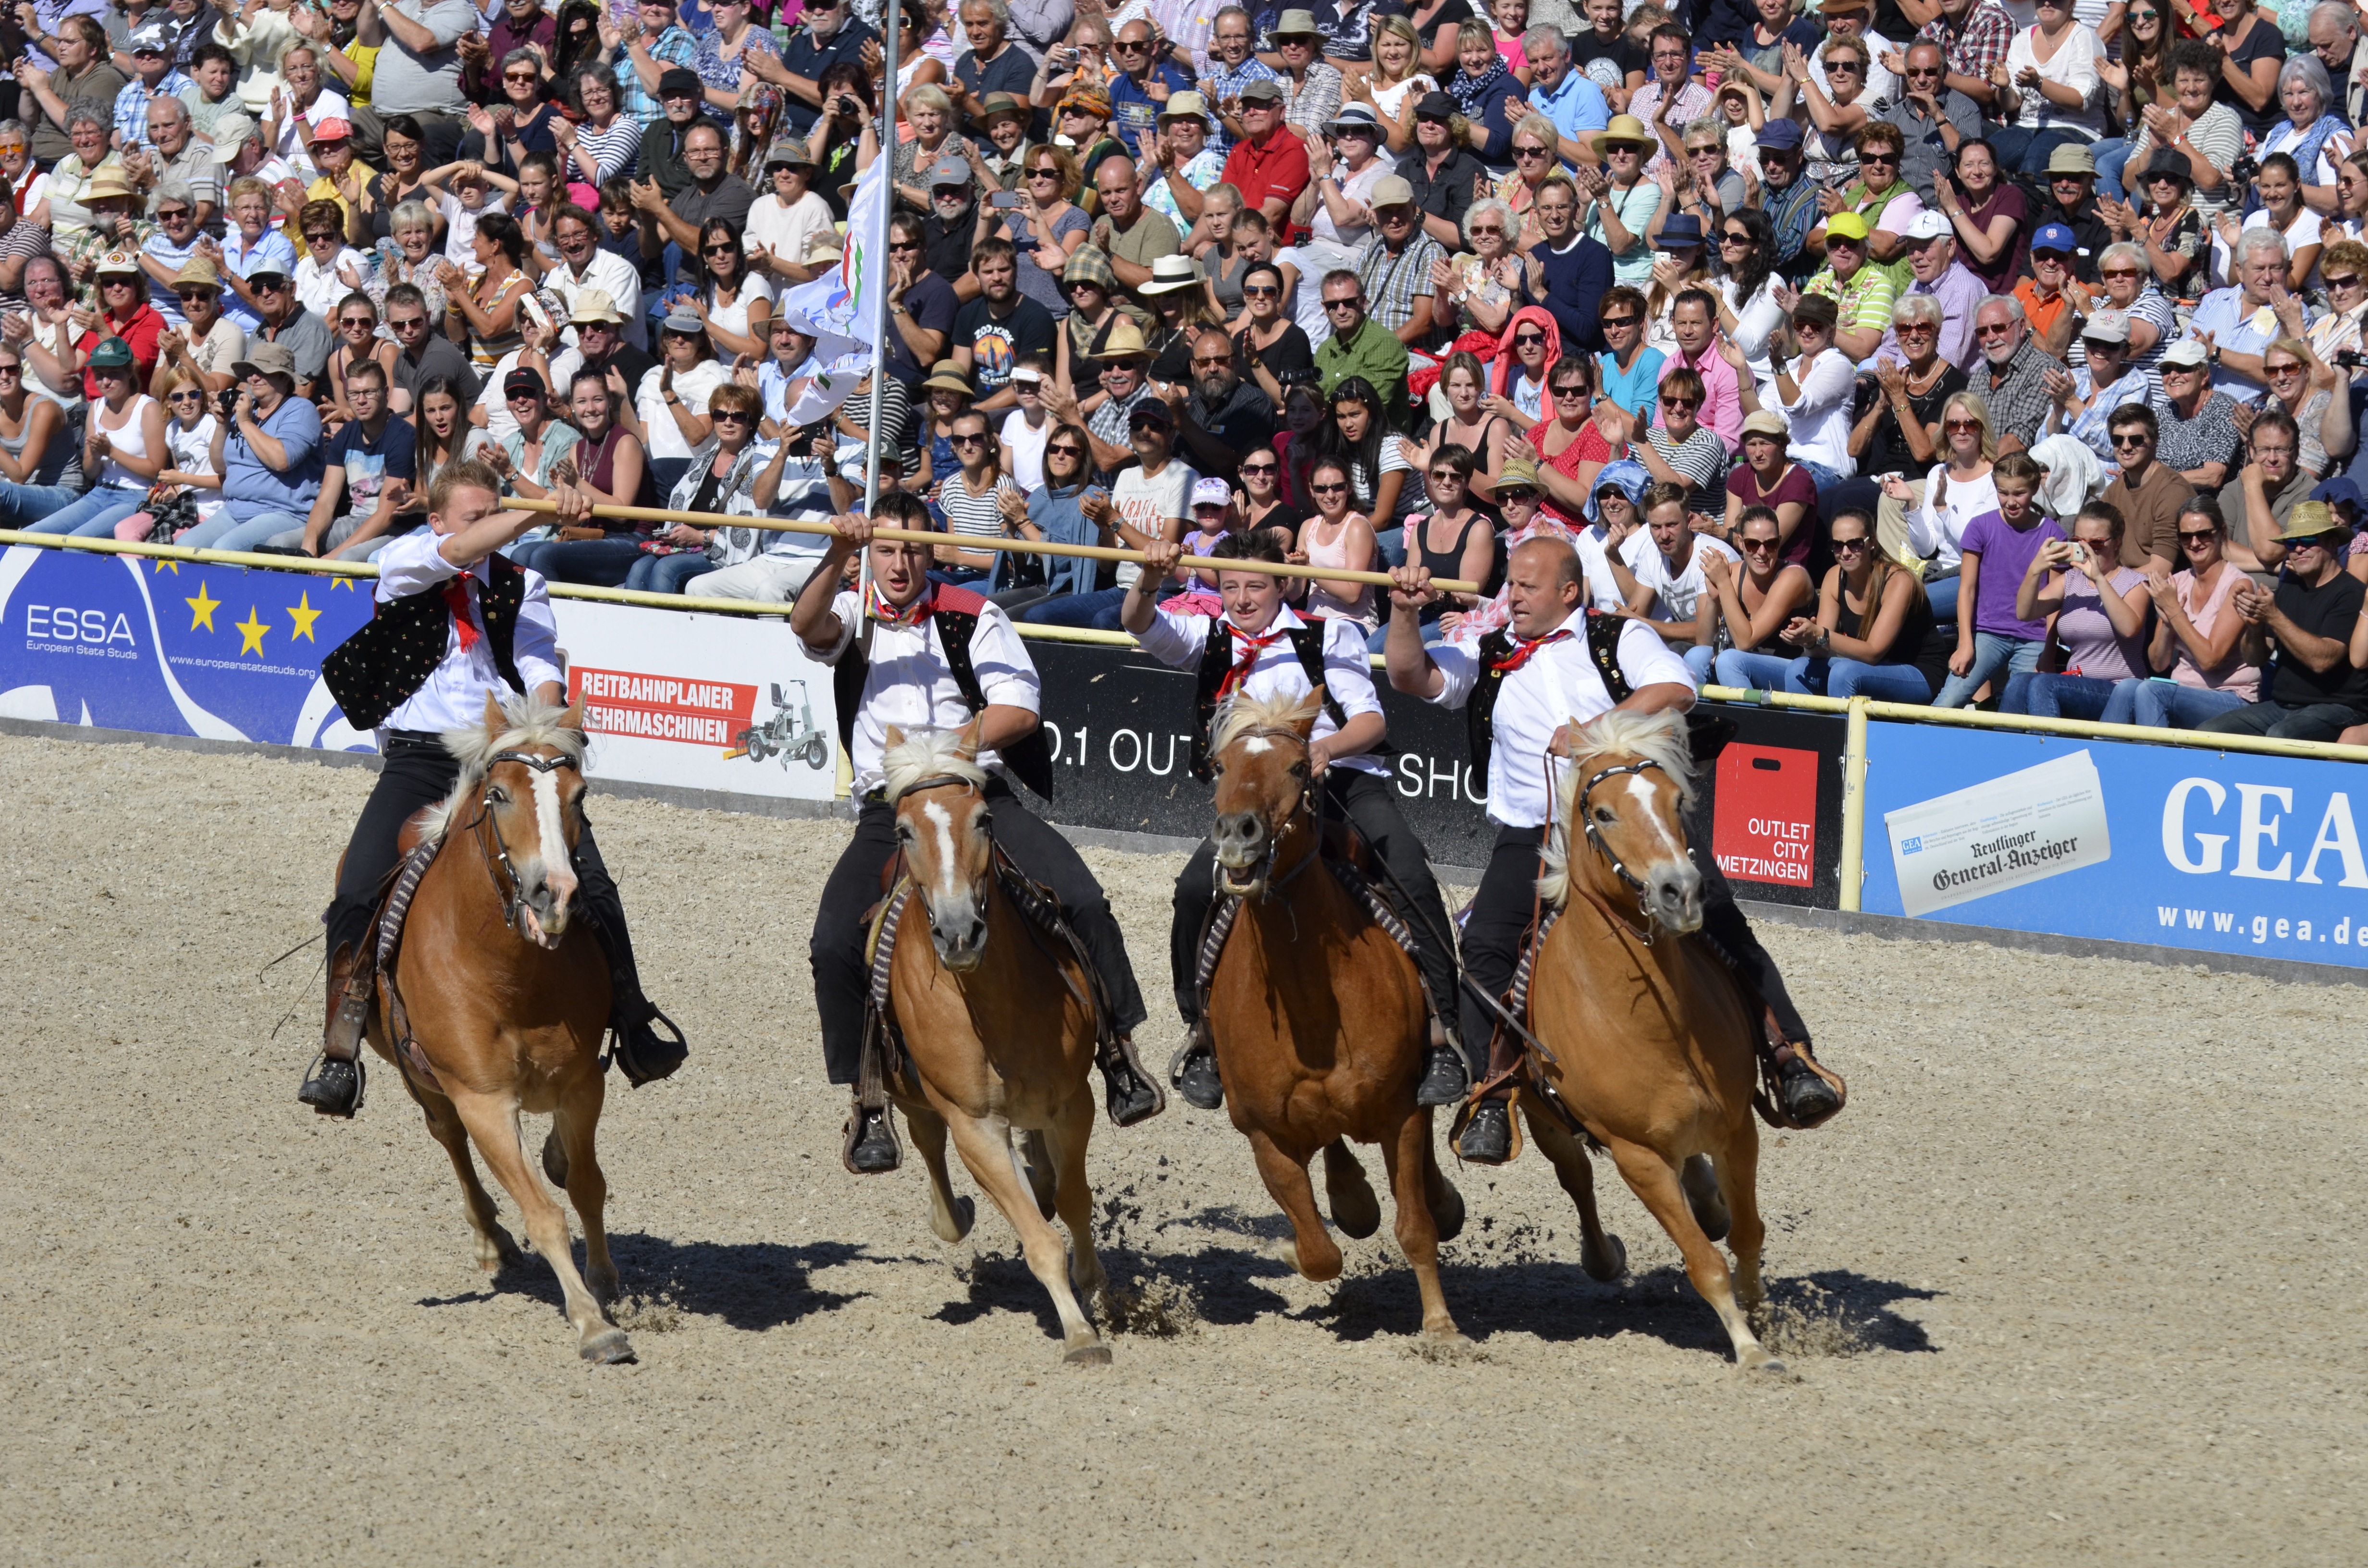
adventure, portrait, stallion, human, west, sports, racing, serenity, western, games, western riding, gallop, equestrianism, dressage, haflinger, horse like mammal, horse harness, animal sports, english riding, equestrian sport, reining